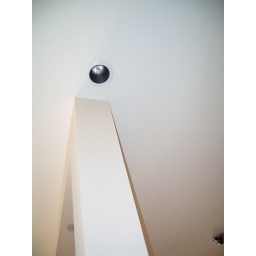
Spot light above bar column